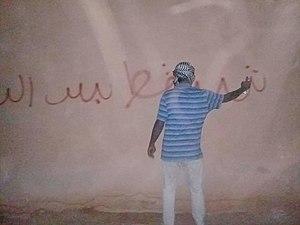
La révolution soudanaise a commencé par une série de manifestations 19 décembre 2018 pour protester contre la vie chère, notamment le prix du pain, dans un contexte de grave crise économique au Soudan, et s'est poursuivi pendant huit mois par un mouvement de désobéissance civile aboutissant à la chute du président Omar el-Béchir, après trente ans de pouvoir, dans un coup d'État.